Once (film)

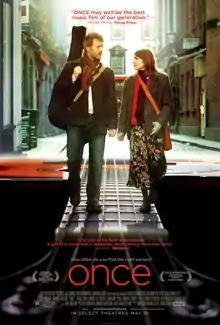
US theatrical release poster

romantic musical drama film written and directed by John Carney. The film stars Glen Hansard and Markéta Irglová as two struggling musicians in Dublin, Ireland. Hansard and Irglová had previously performed music as the Swell Season, and composed and performed the film's original songs.